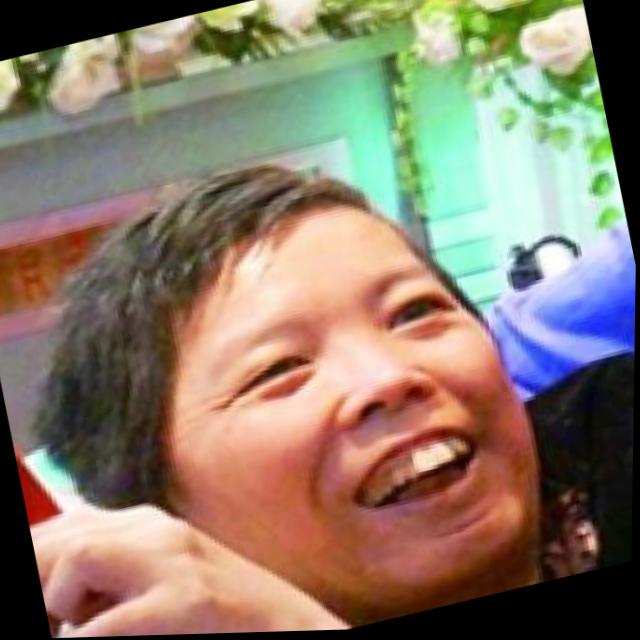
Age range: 45-64